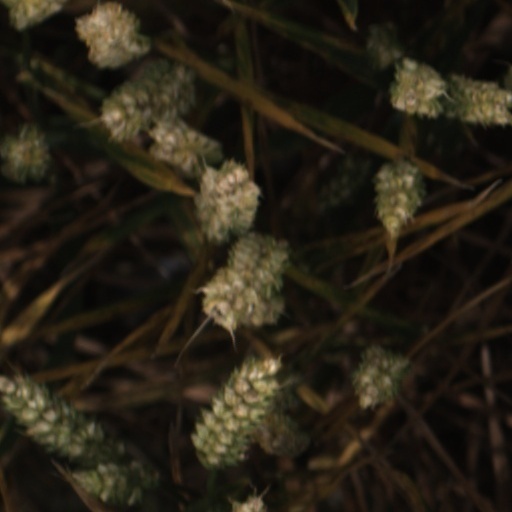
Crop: wheat